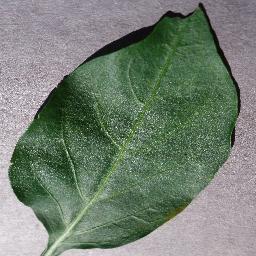
Label: Pepper,_bell___healthy